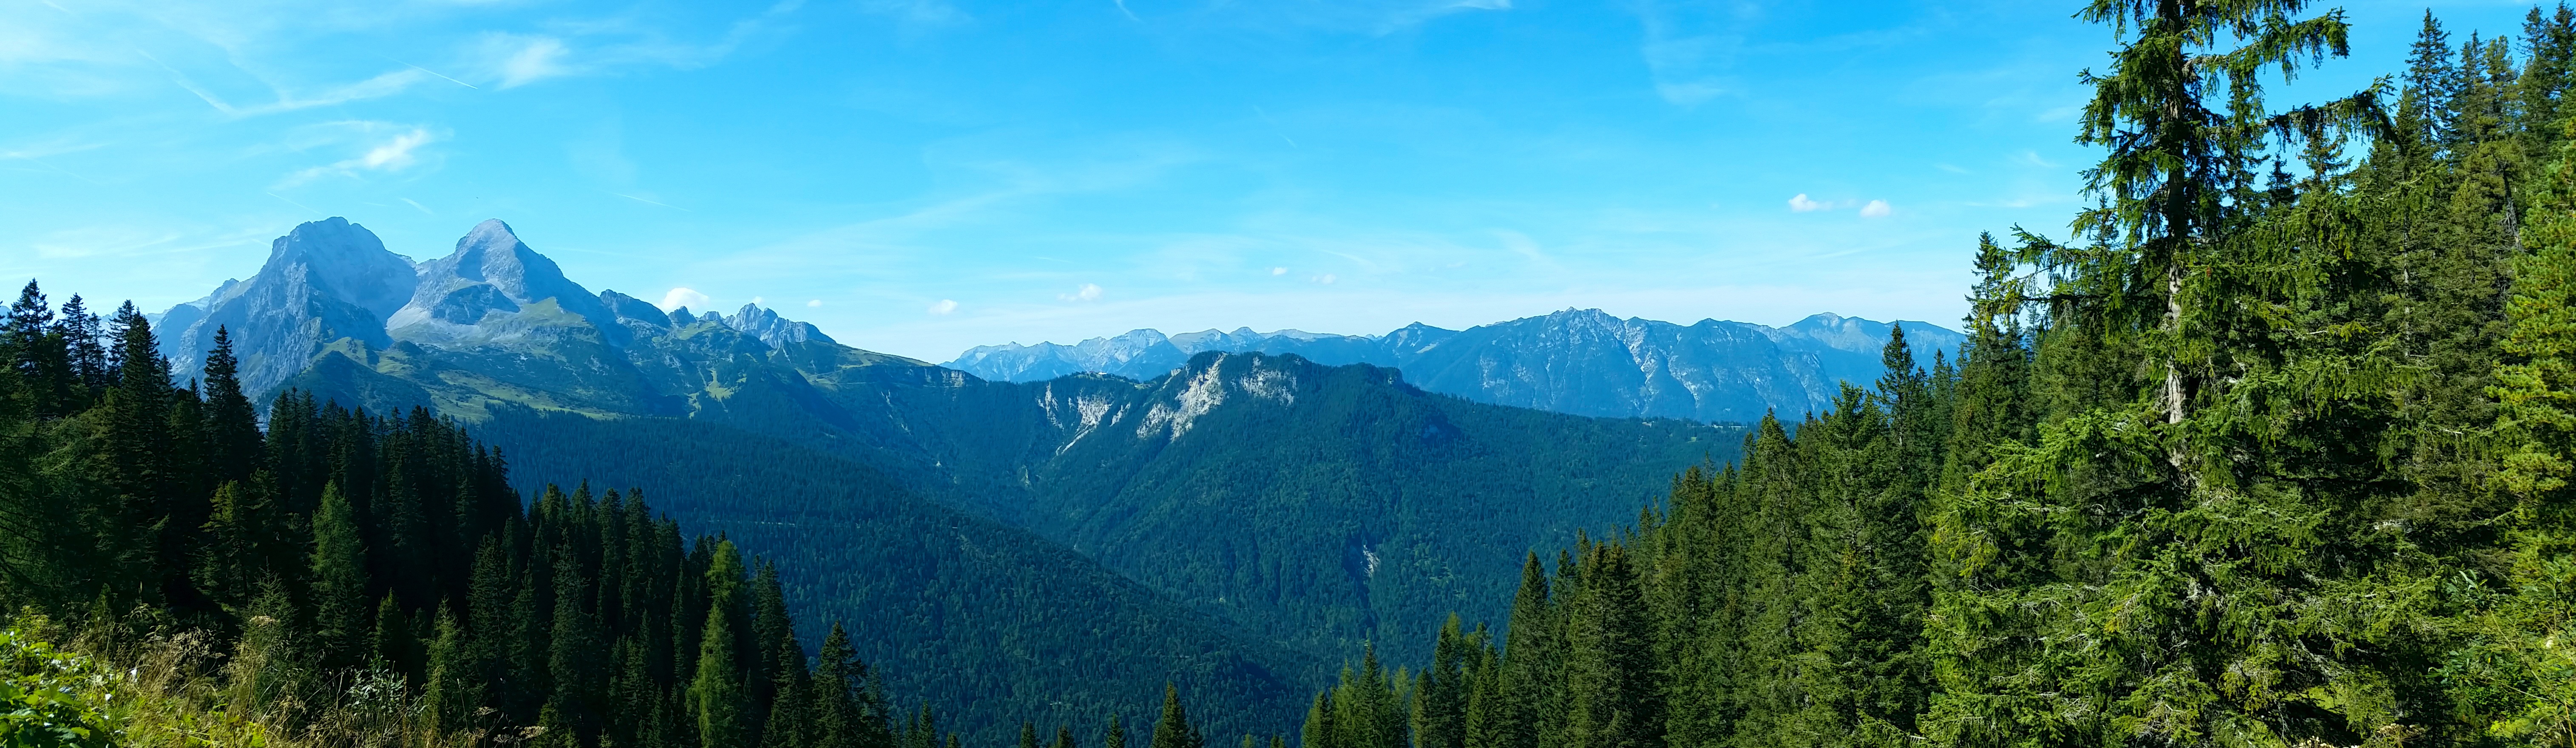
forest, wilderness, mountain, hiking, meadow, view, valley, mountain range, panorama, national park, ridge, massif, mountains, alps, plateau, ecosystem, landform, karwendel, biome, geographical feature, mountainous landforms, temperate broadleaf and mixed forest, temperate coniferous forest